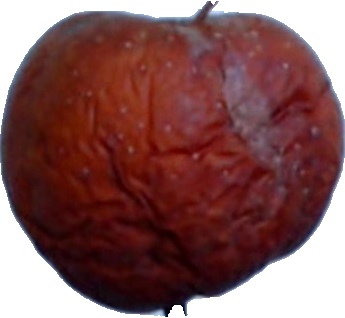
Label: apple_rotten_1